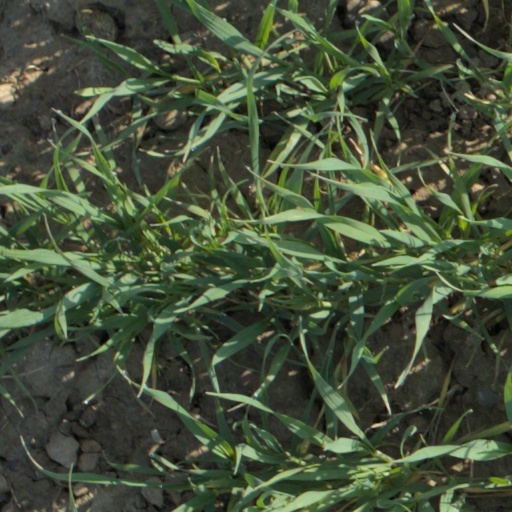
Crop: wheat